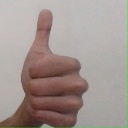
अक्षर: थ